Giardiasis

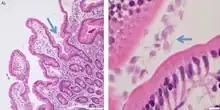
A duodenal biopsy may incidentally detect "Giardia" organisms, as in this H&E stained sample.

Although hydrogen breath tests indicate poorer rates of carbohydrate absorption in those asymptomatically infected, such tests are not diagnostic of infection. Serological tests are not helpful in diagnosis.